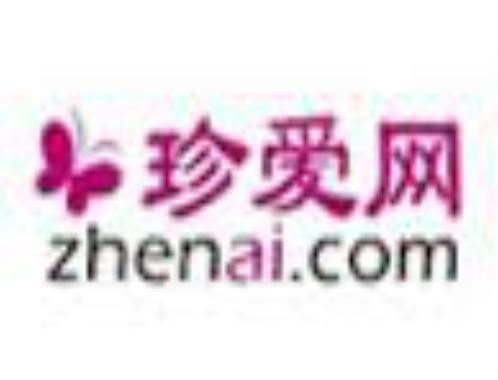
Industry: Leisure